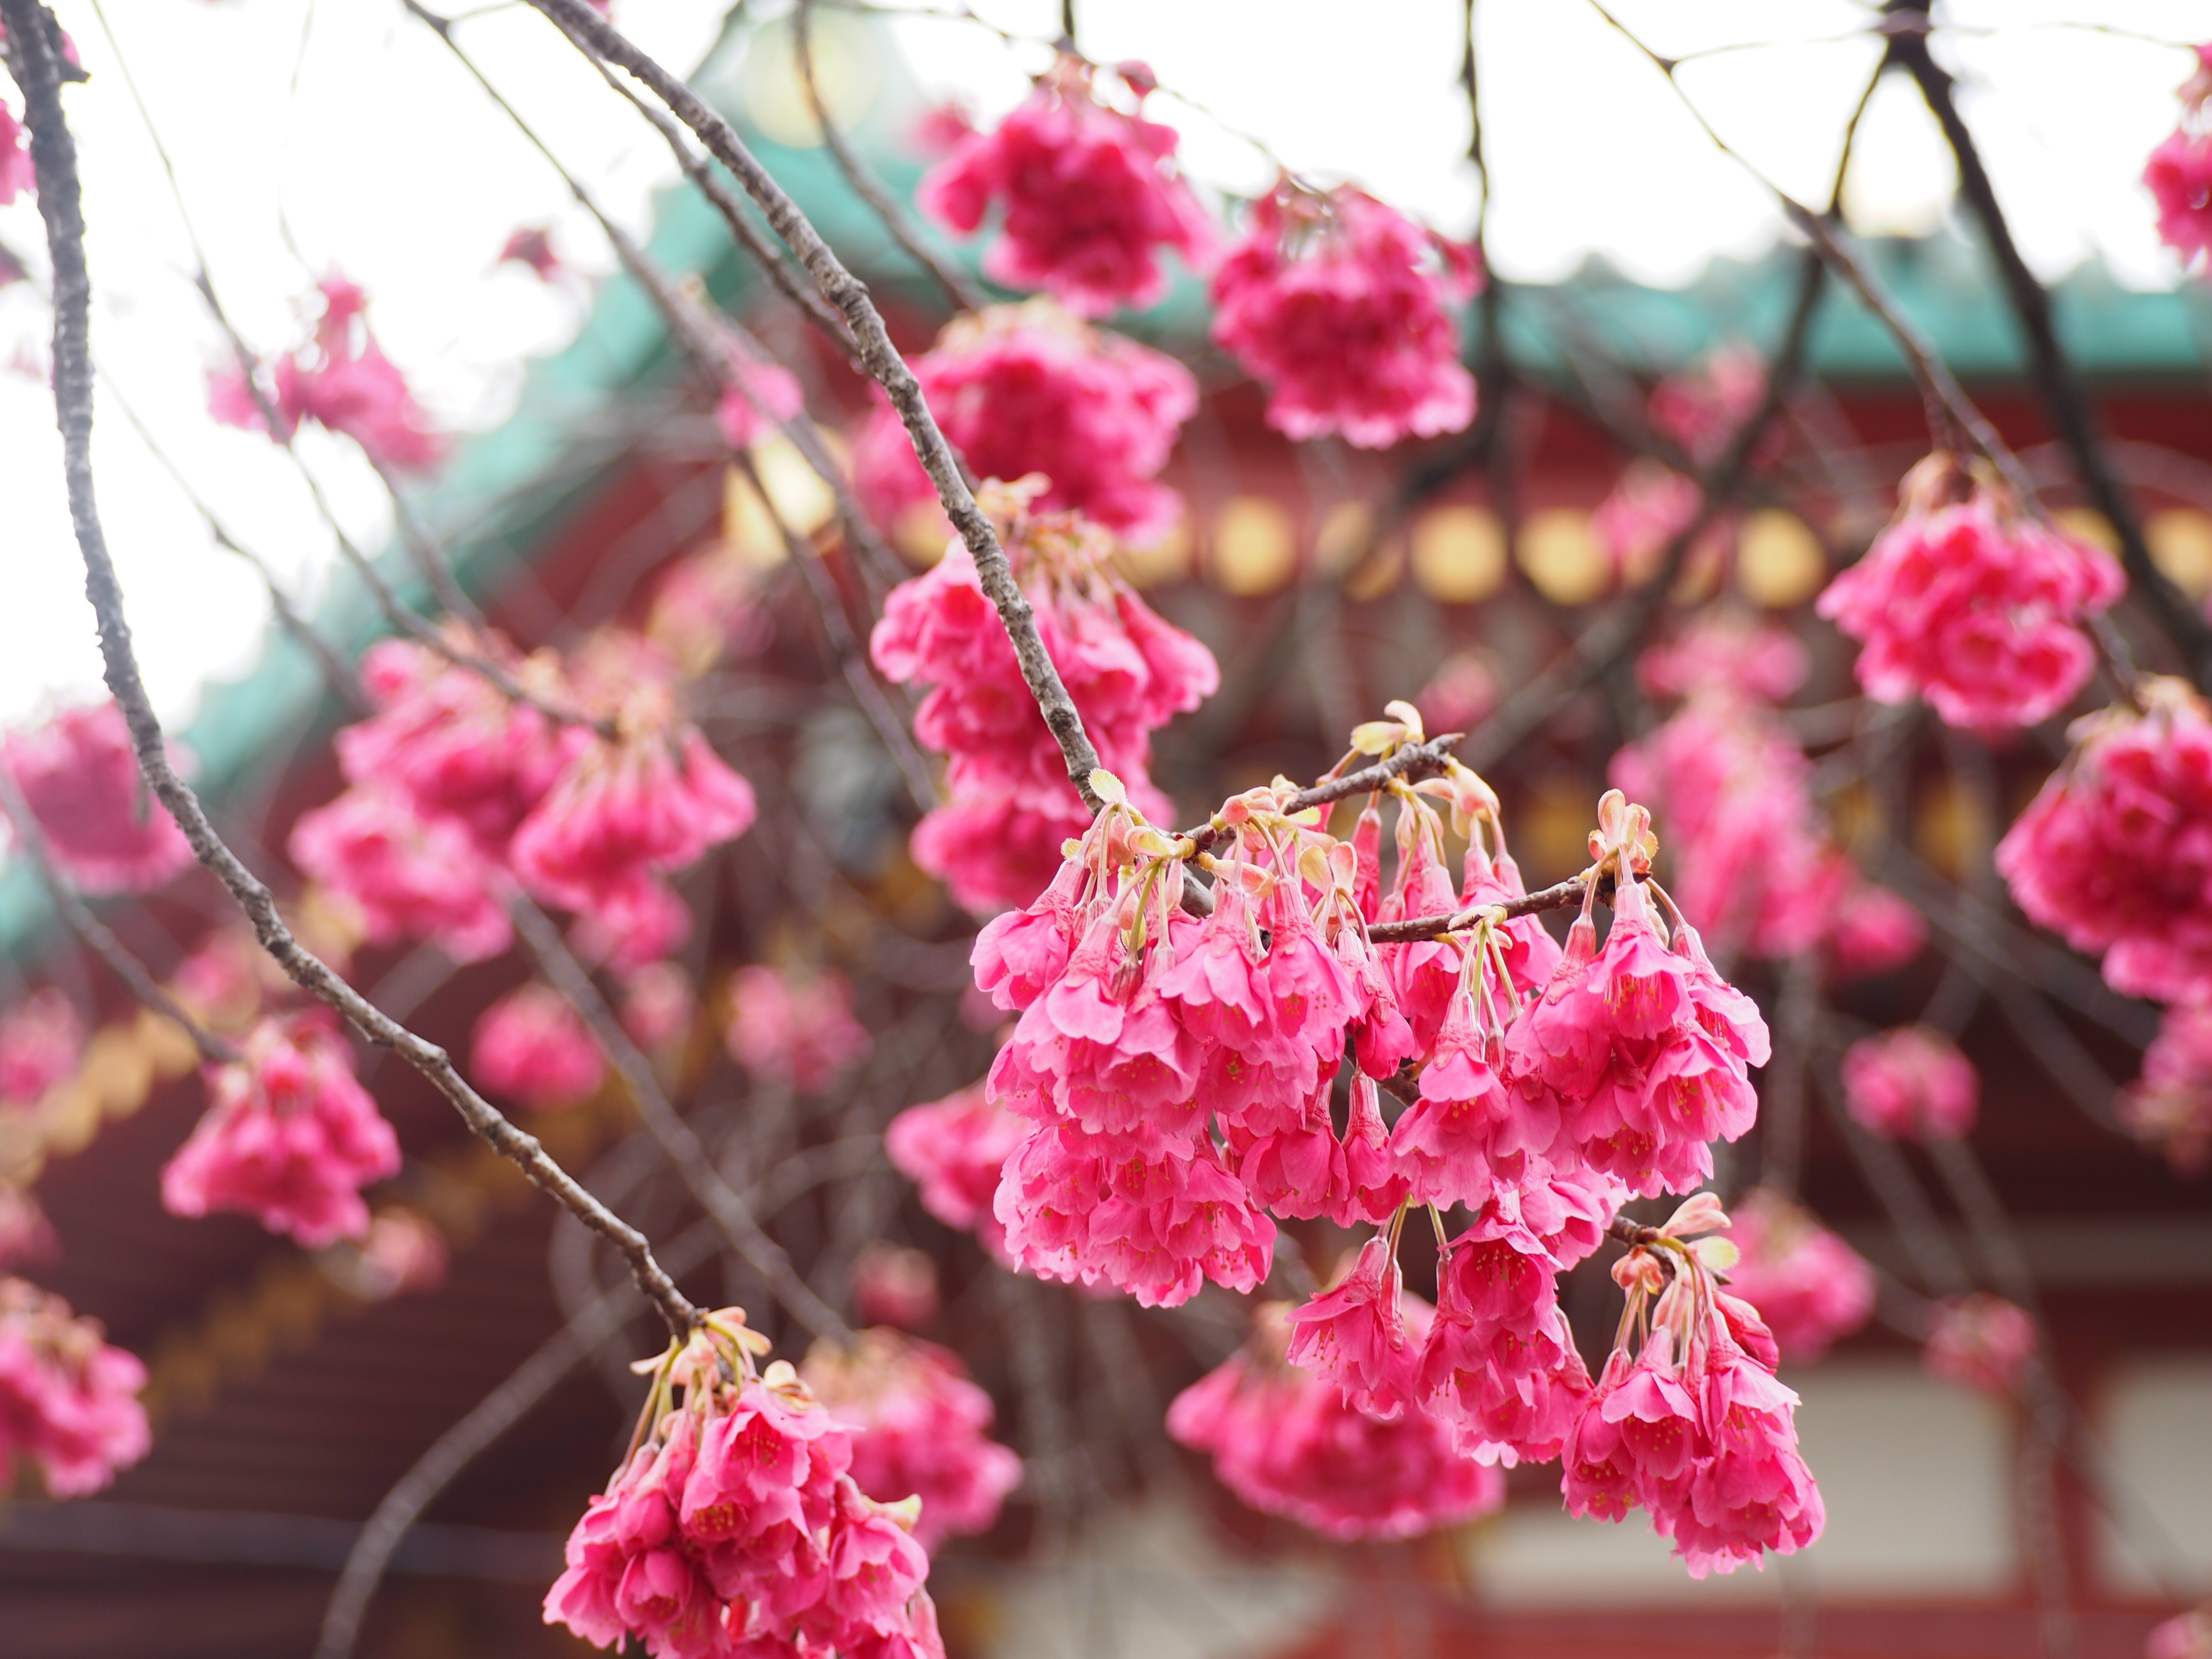
branch, blossom, plant, fruit, flower, petal, food, spring, produce, pink, flora, cherry blossom, shrub, ueno, floristry, cherry, flowering plant, land plant, scarlet cherry blossom, benten hall